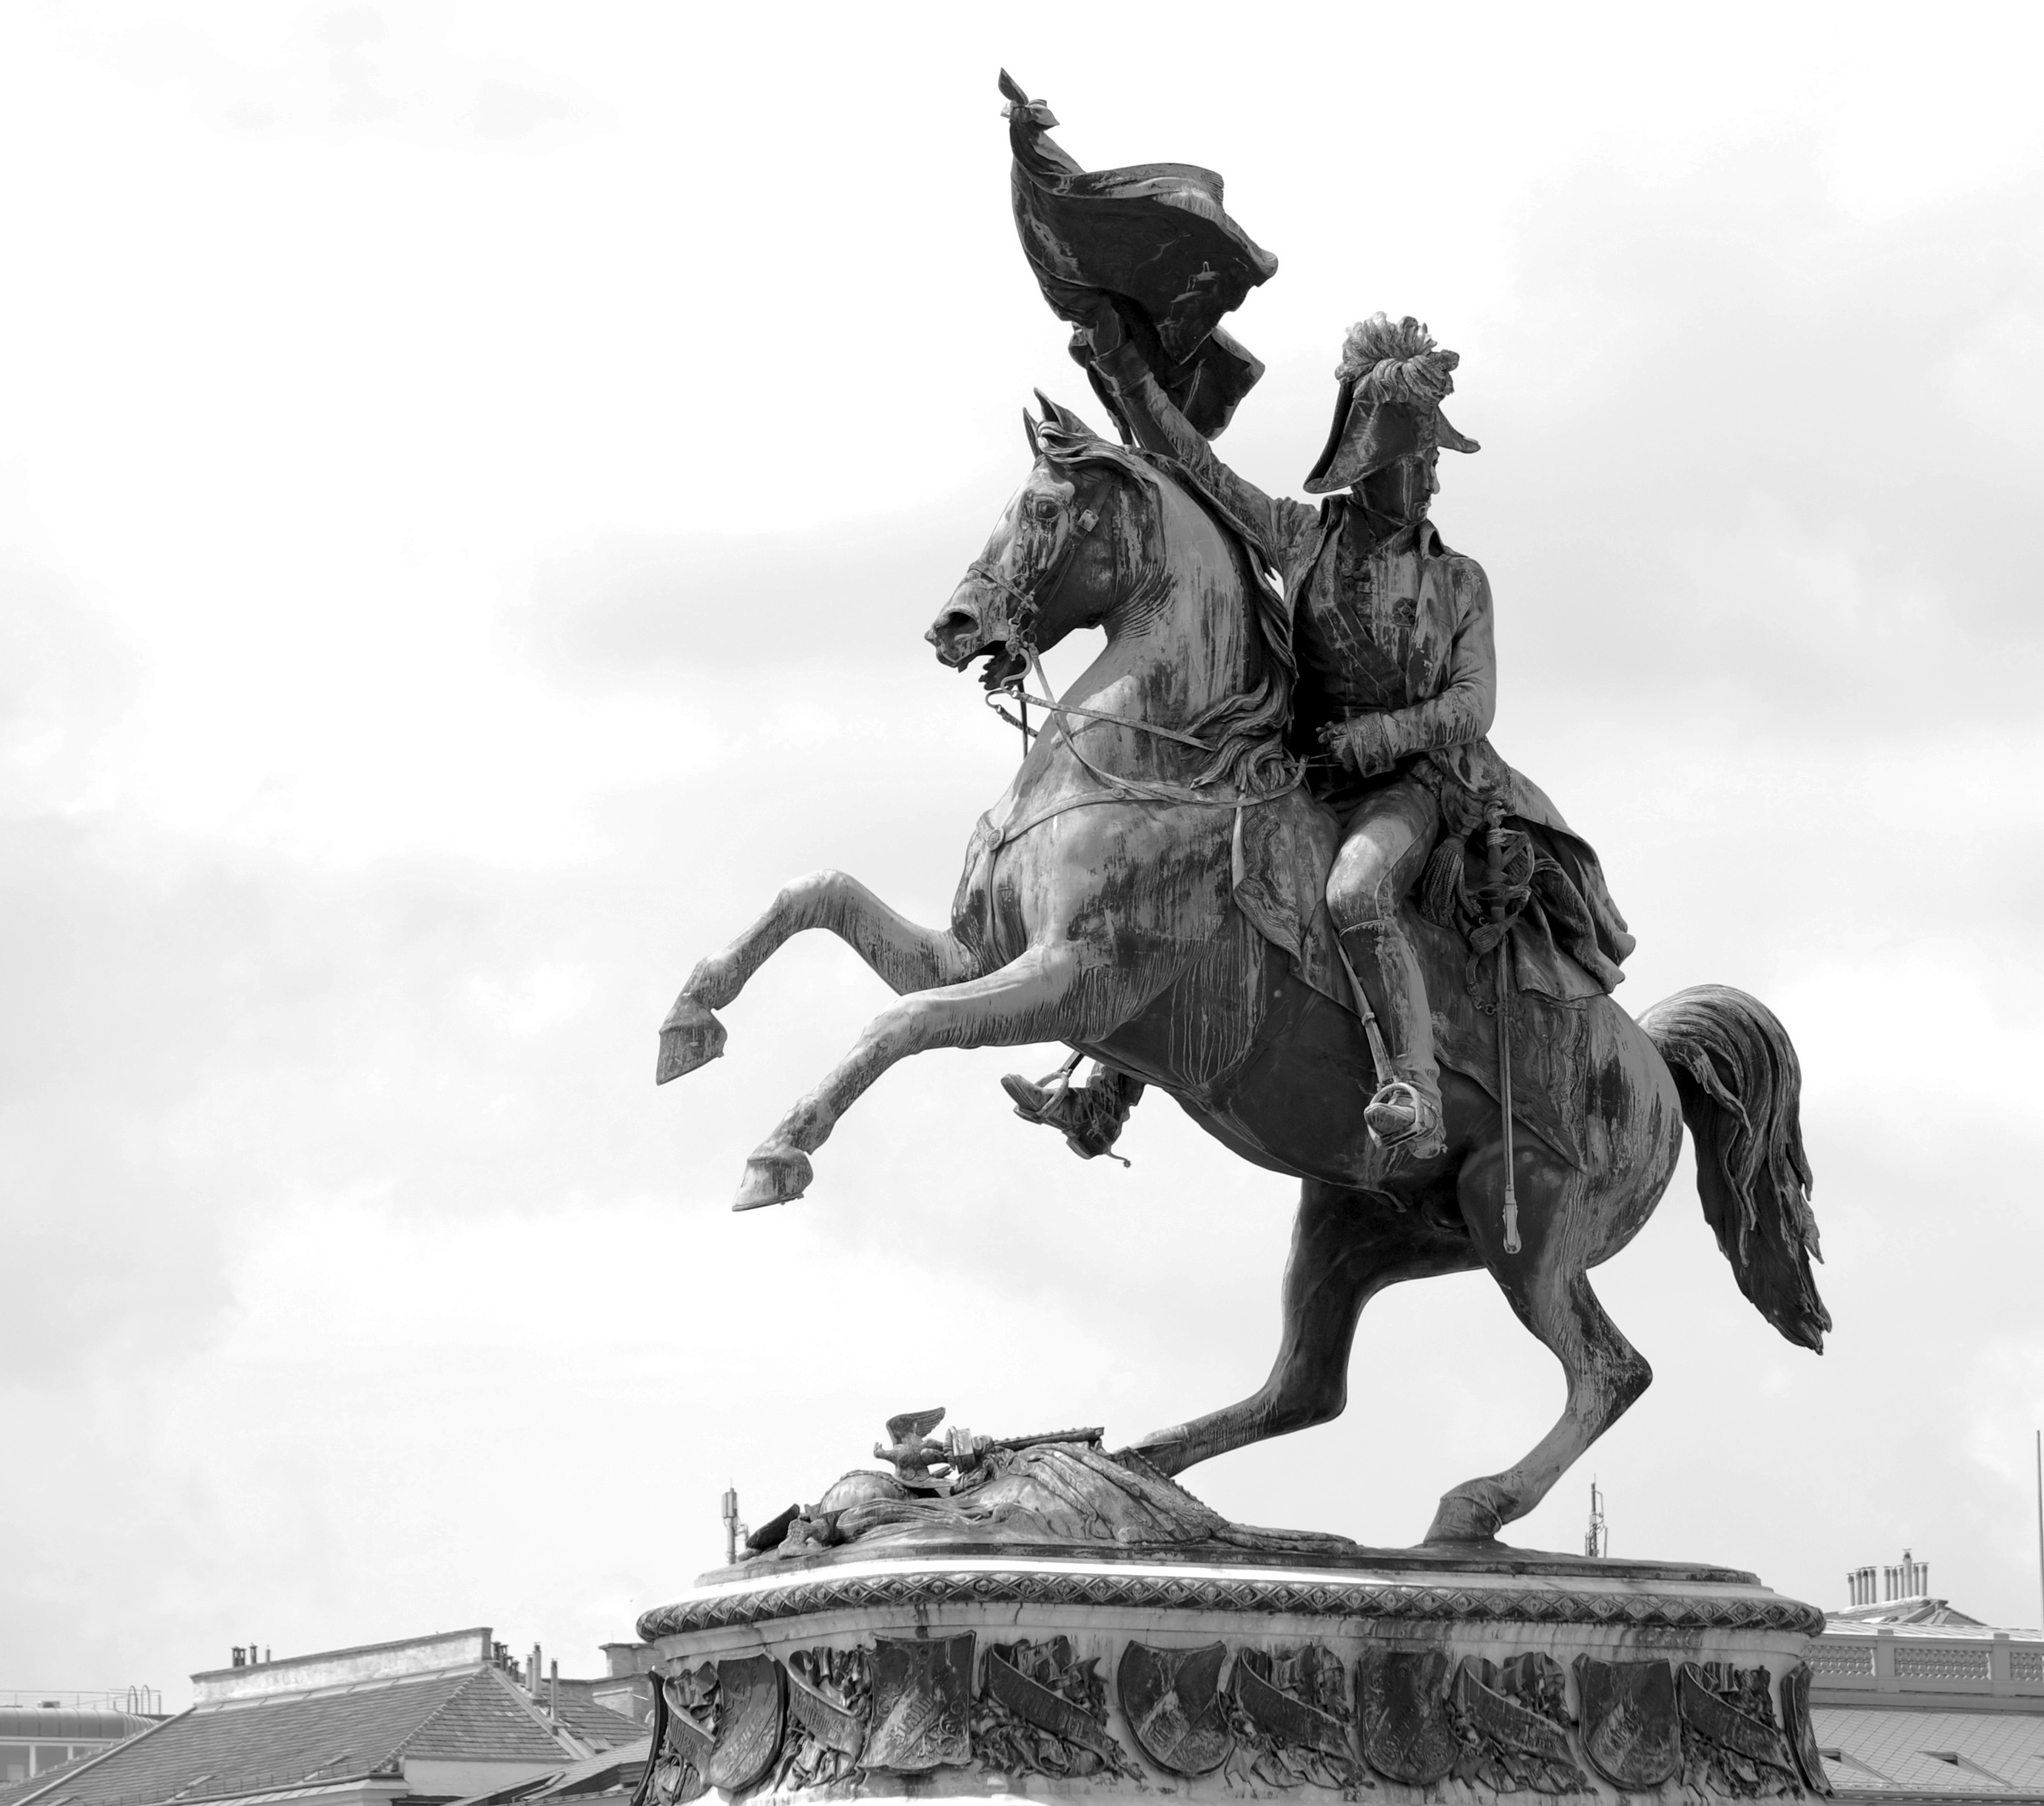
black and white, city, monument, cityscape, europe, statue, nikon, austria, sculpture, art, cool image, sketch, vienna, nikkor, d80, cityscapes, wien, 70300mm, nikond80, 70300mmf4556gvr, osterreich, archdukecharles, monochrome photography